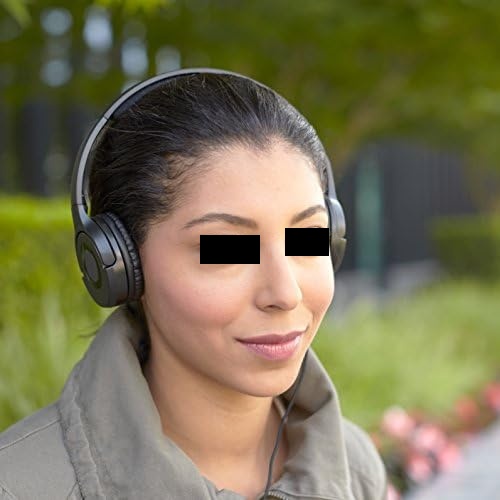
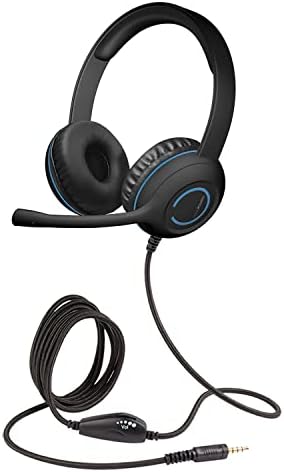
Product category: headphones
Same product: no